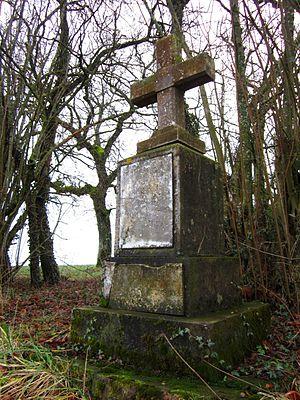
Village de Dignonville - Le calvaire
Dignonville est une commune française située dans le département des Vosges, en région Grand Est.